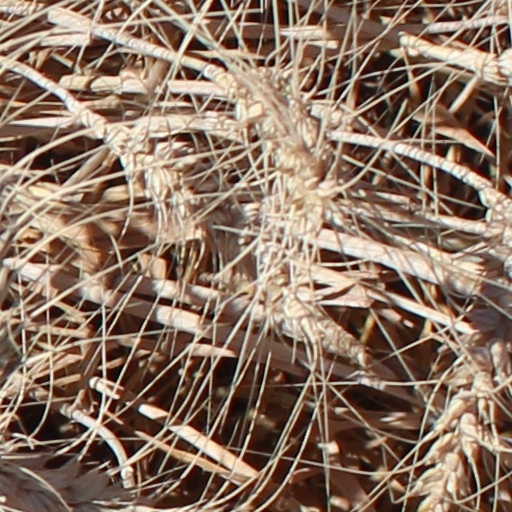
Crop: wheat